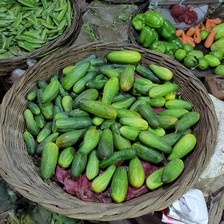
Label: cucumber